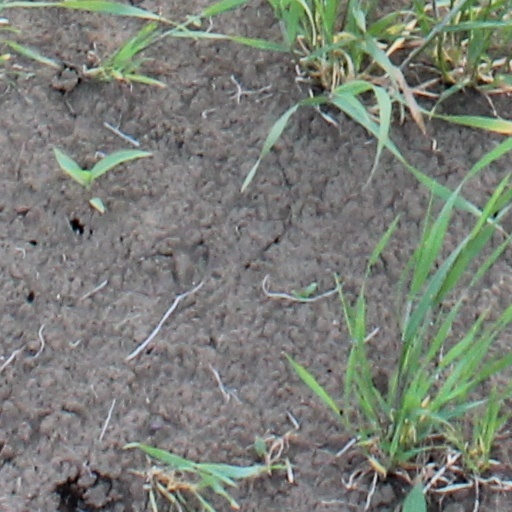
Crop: wheat